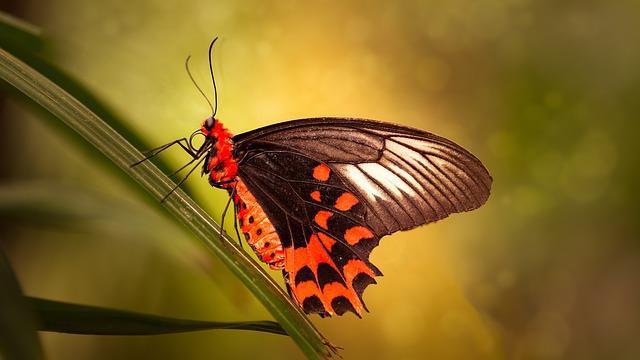
butterfly